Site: brandenburg
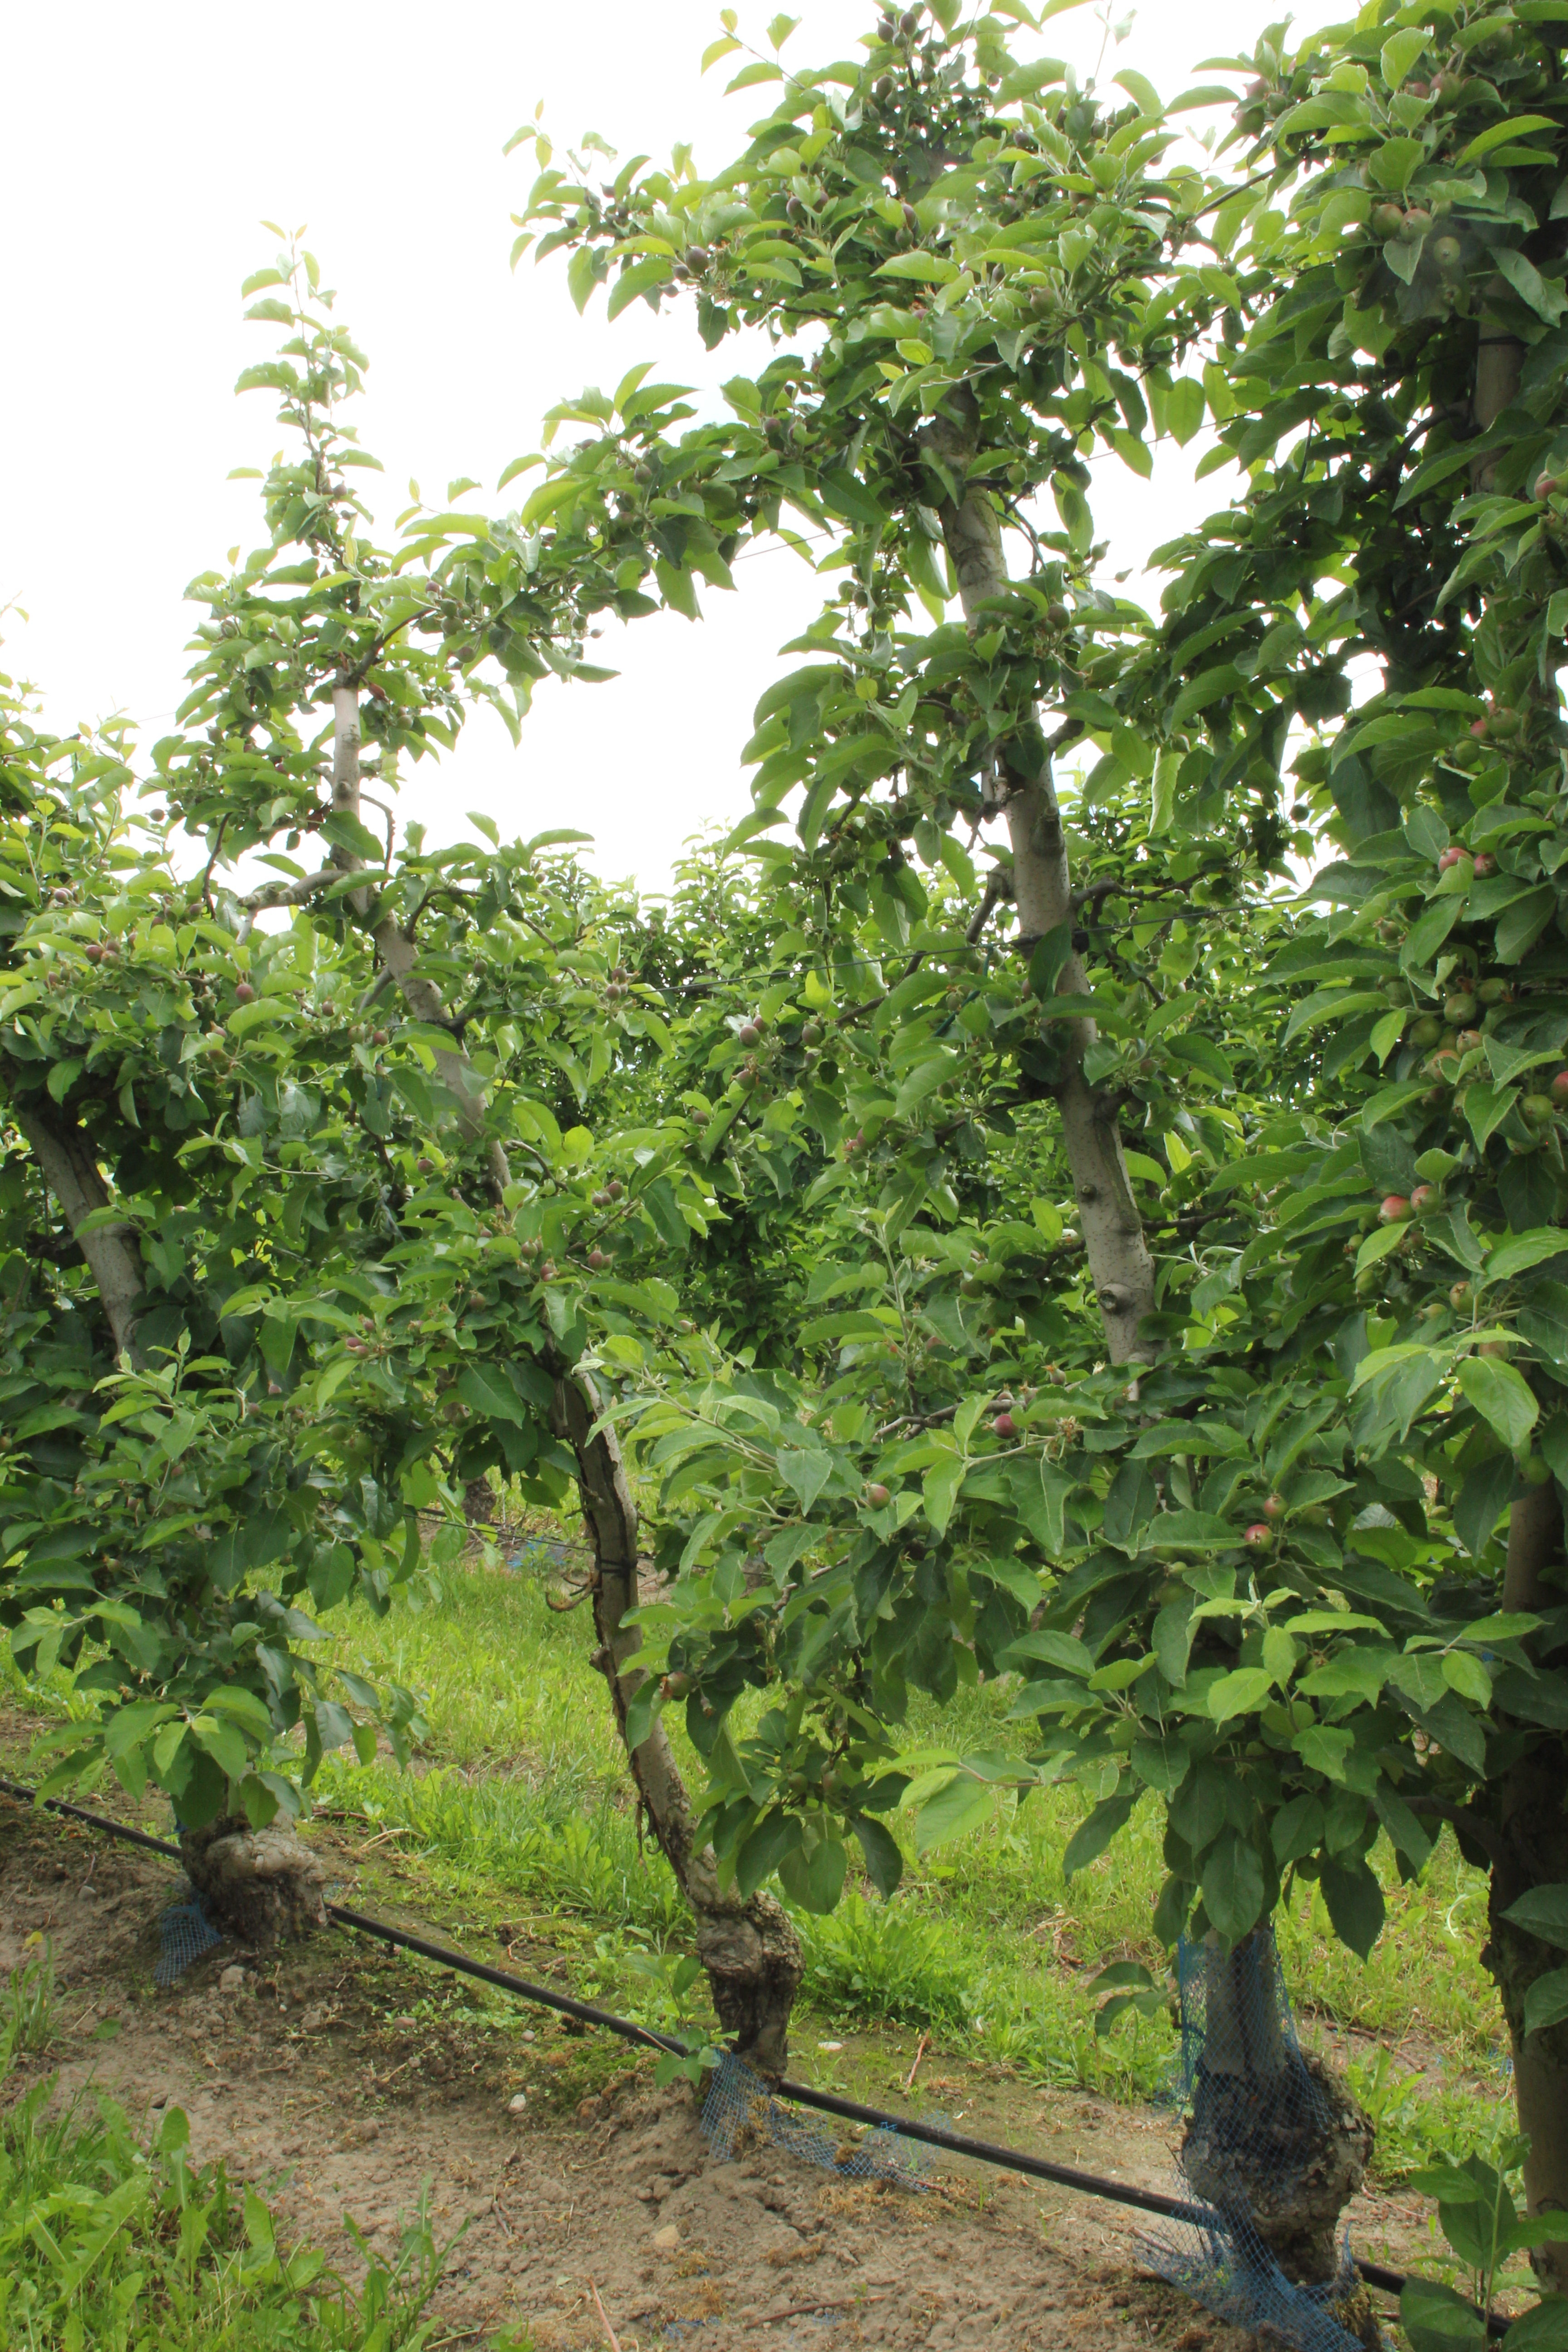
Growth stage (BBCH 72): Development of fruit